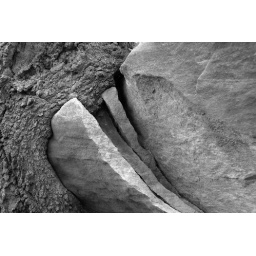
a tree and a rock in balls head, sydney, nsw